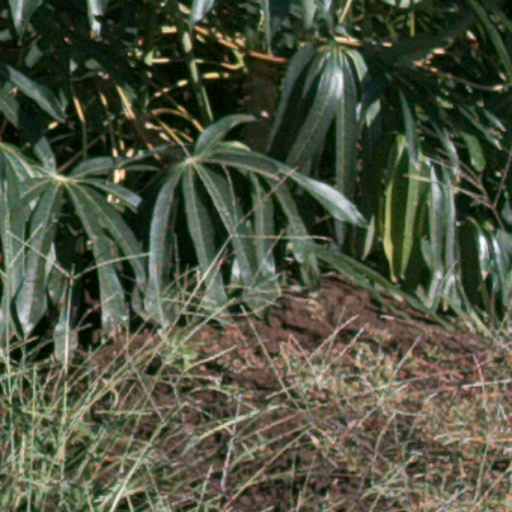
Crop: cassava